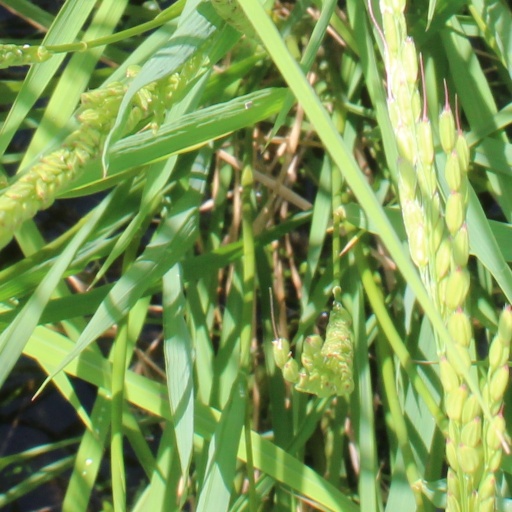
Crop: rice